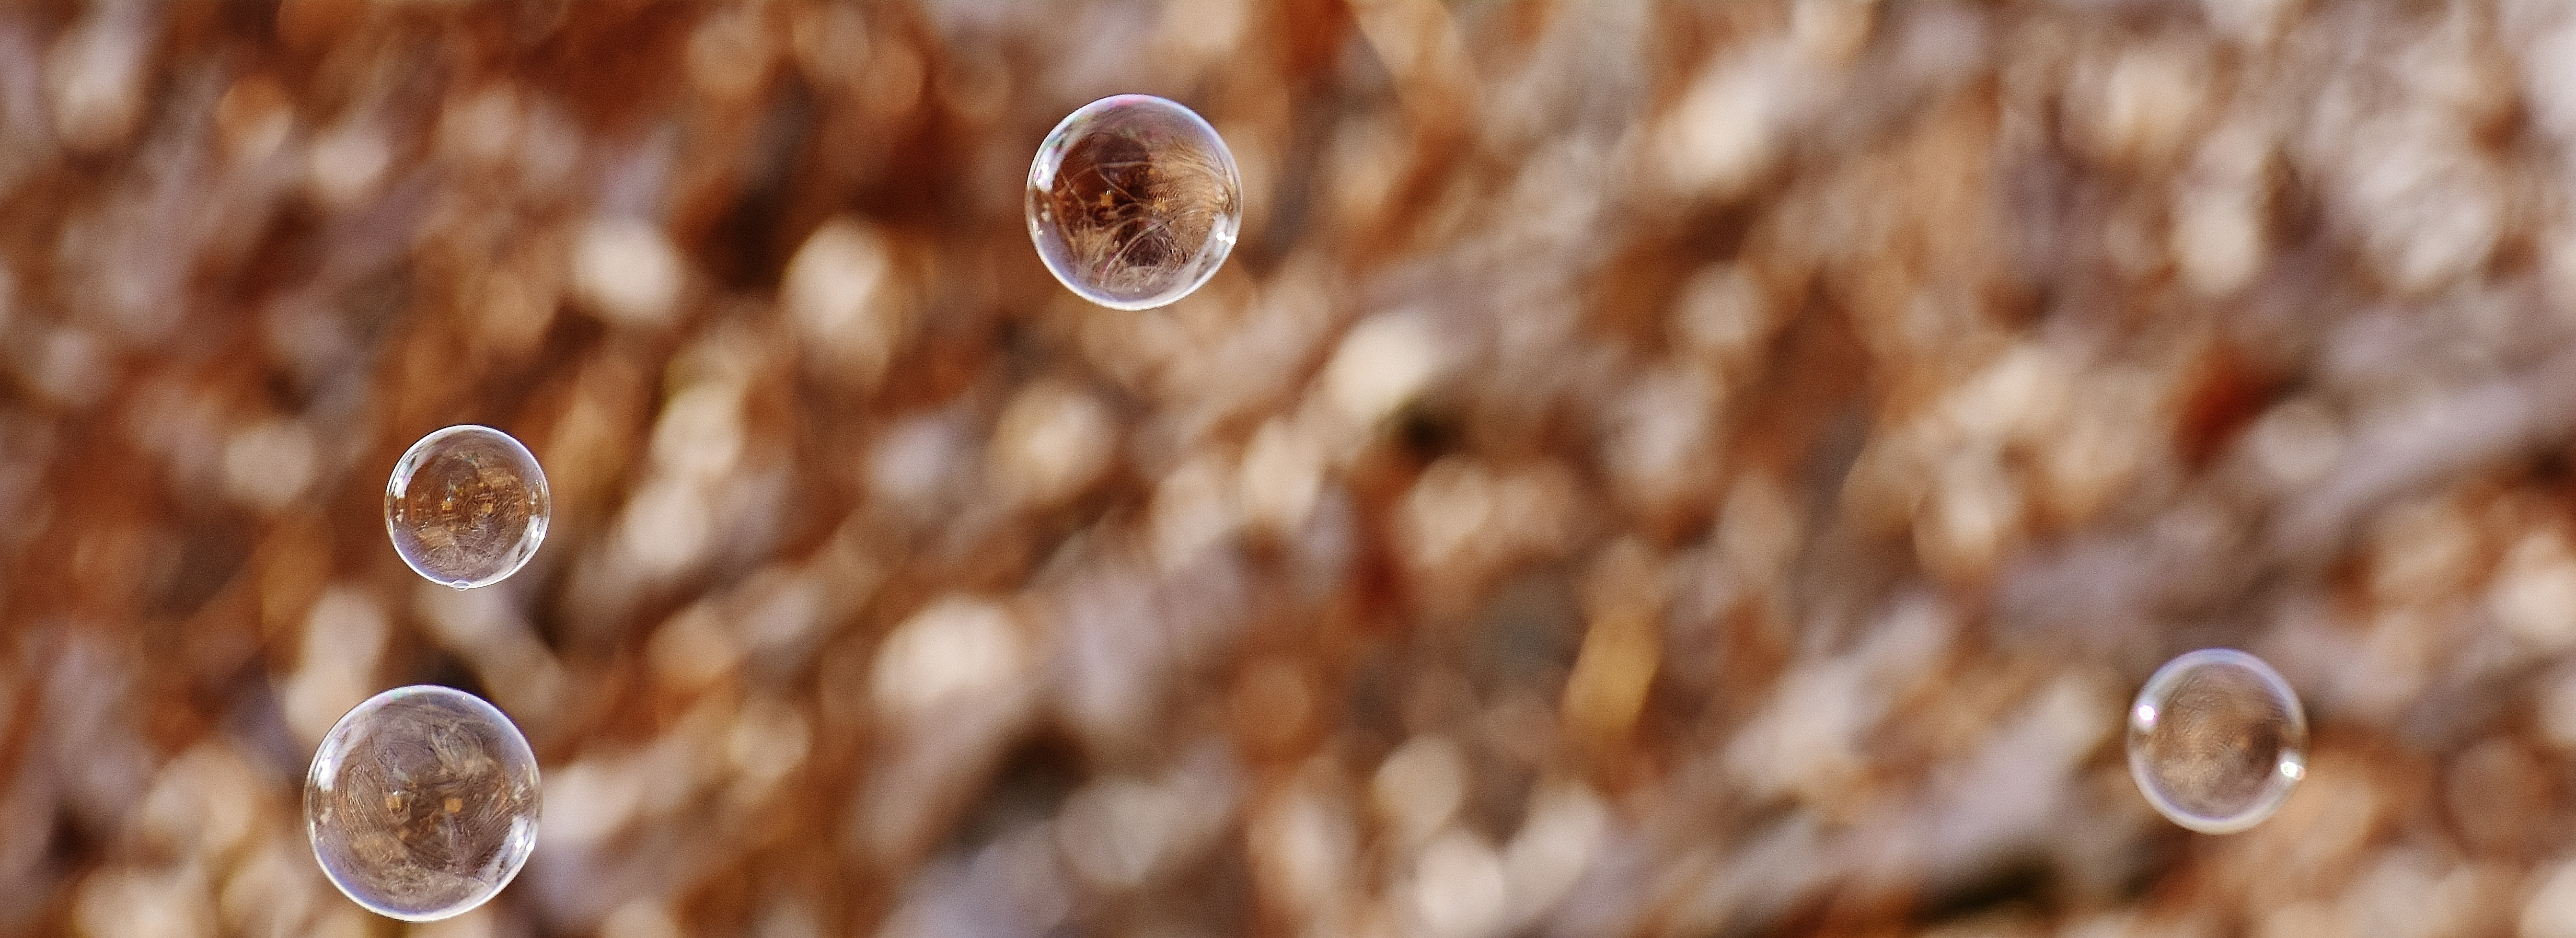
water, float, colorful, close up, balls, soap bubble, mirroring, macro photography, make soap bubbles, soapy water